Flor Peeters

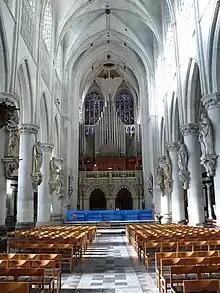
The Mechelen Cathedral organ of 6,606 pipes, built in 1958 to Peeters' specifications

As an organist and pedagogue, Peeters enjoyed great renown, giving concerts and liturgical masterclasses all over the world. He also made recordings of sixteenth-, seventeenth- and eighteenth-century organ music; some of these have been reissued in recent years on compact disc. Most of his own pieces (he wrote well over 100) were for his own instrument, for choir, or for both. Among his many compositions is the well-known "Entrata Festiva" (opus 93) for choir, brass, timpani, and organ. Other works include "Aria" (opus 51) and "Toccata, fugue and hymn on "Ave Maris Stella"" (opus 28),